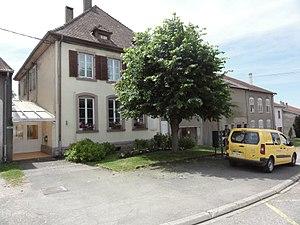
Donnelay (Moselle) mairie
Donnelay est une commune française située dans le département de la Moselle en région Grand Est.